Matte Leão

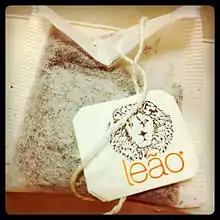
A bag of "Matte Leão"

Until 1969, the company completed its routine product release; powder with Matte Leão concentrated in a bottle, followed by creating the matte bag in 1973, which was initially featured as natural lemon and toasted mate flavors - instantly soluble by adding hot water or ice. In 1983, again anticipating the trends in consumption of natural herbal infusions launched, starting with Chamomile (one of the most popular herbs originating in the flora of Europe and West Asia), Lemon Grass, Grass Candy (produced by the selection of the fruits of the plant, guaranteeing the aniseed-flavor and taste particularly sweet infusion), Boldo and Mint flavors. But in the summer of 1987, the launch of ready-to-drink infusion in cups of 300ml initially focusing its sales targeting the beaches of Rio saw its soar.